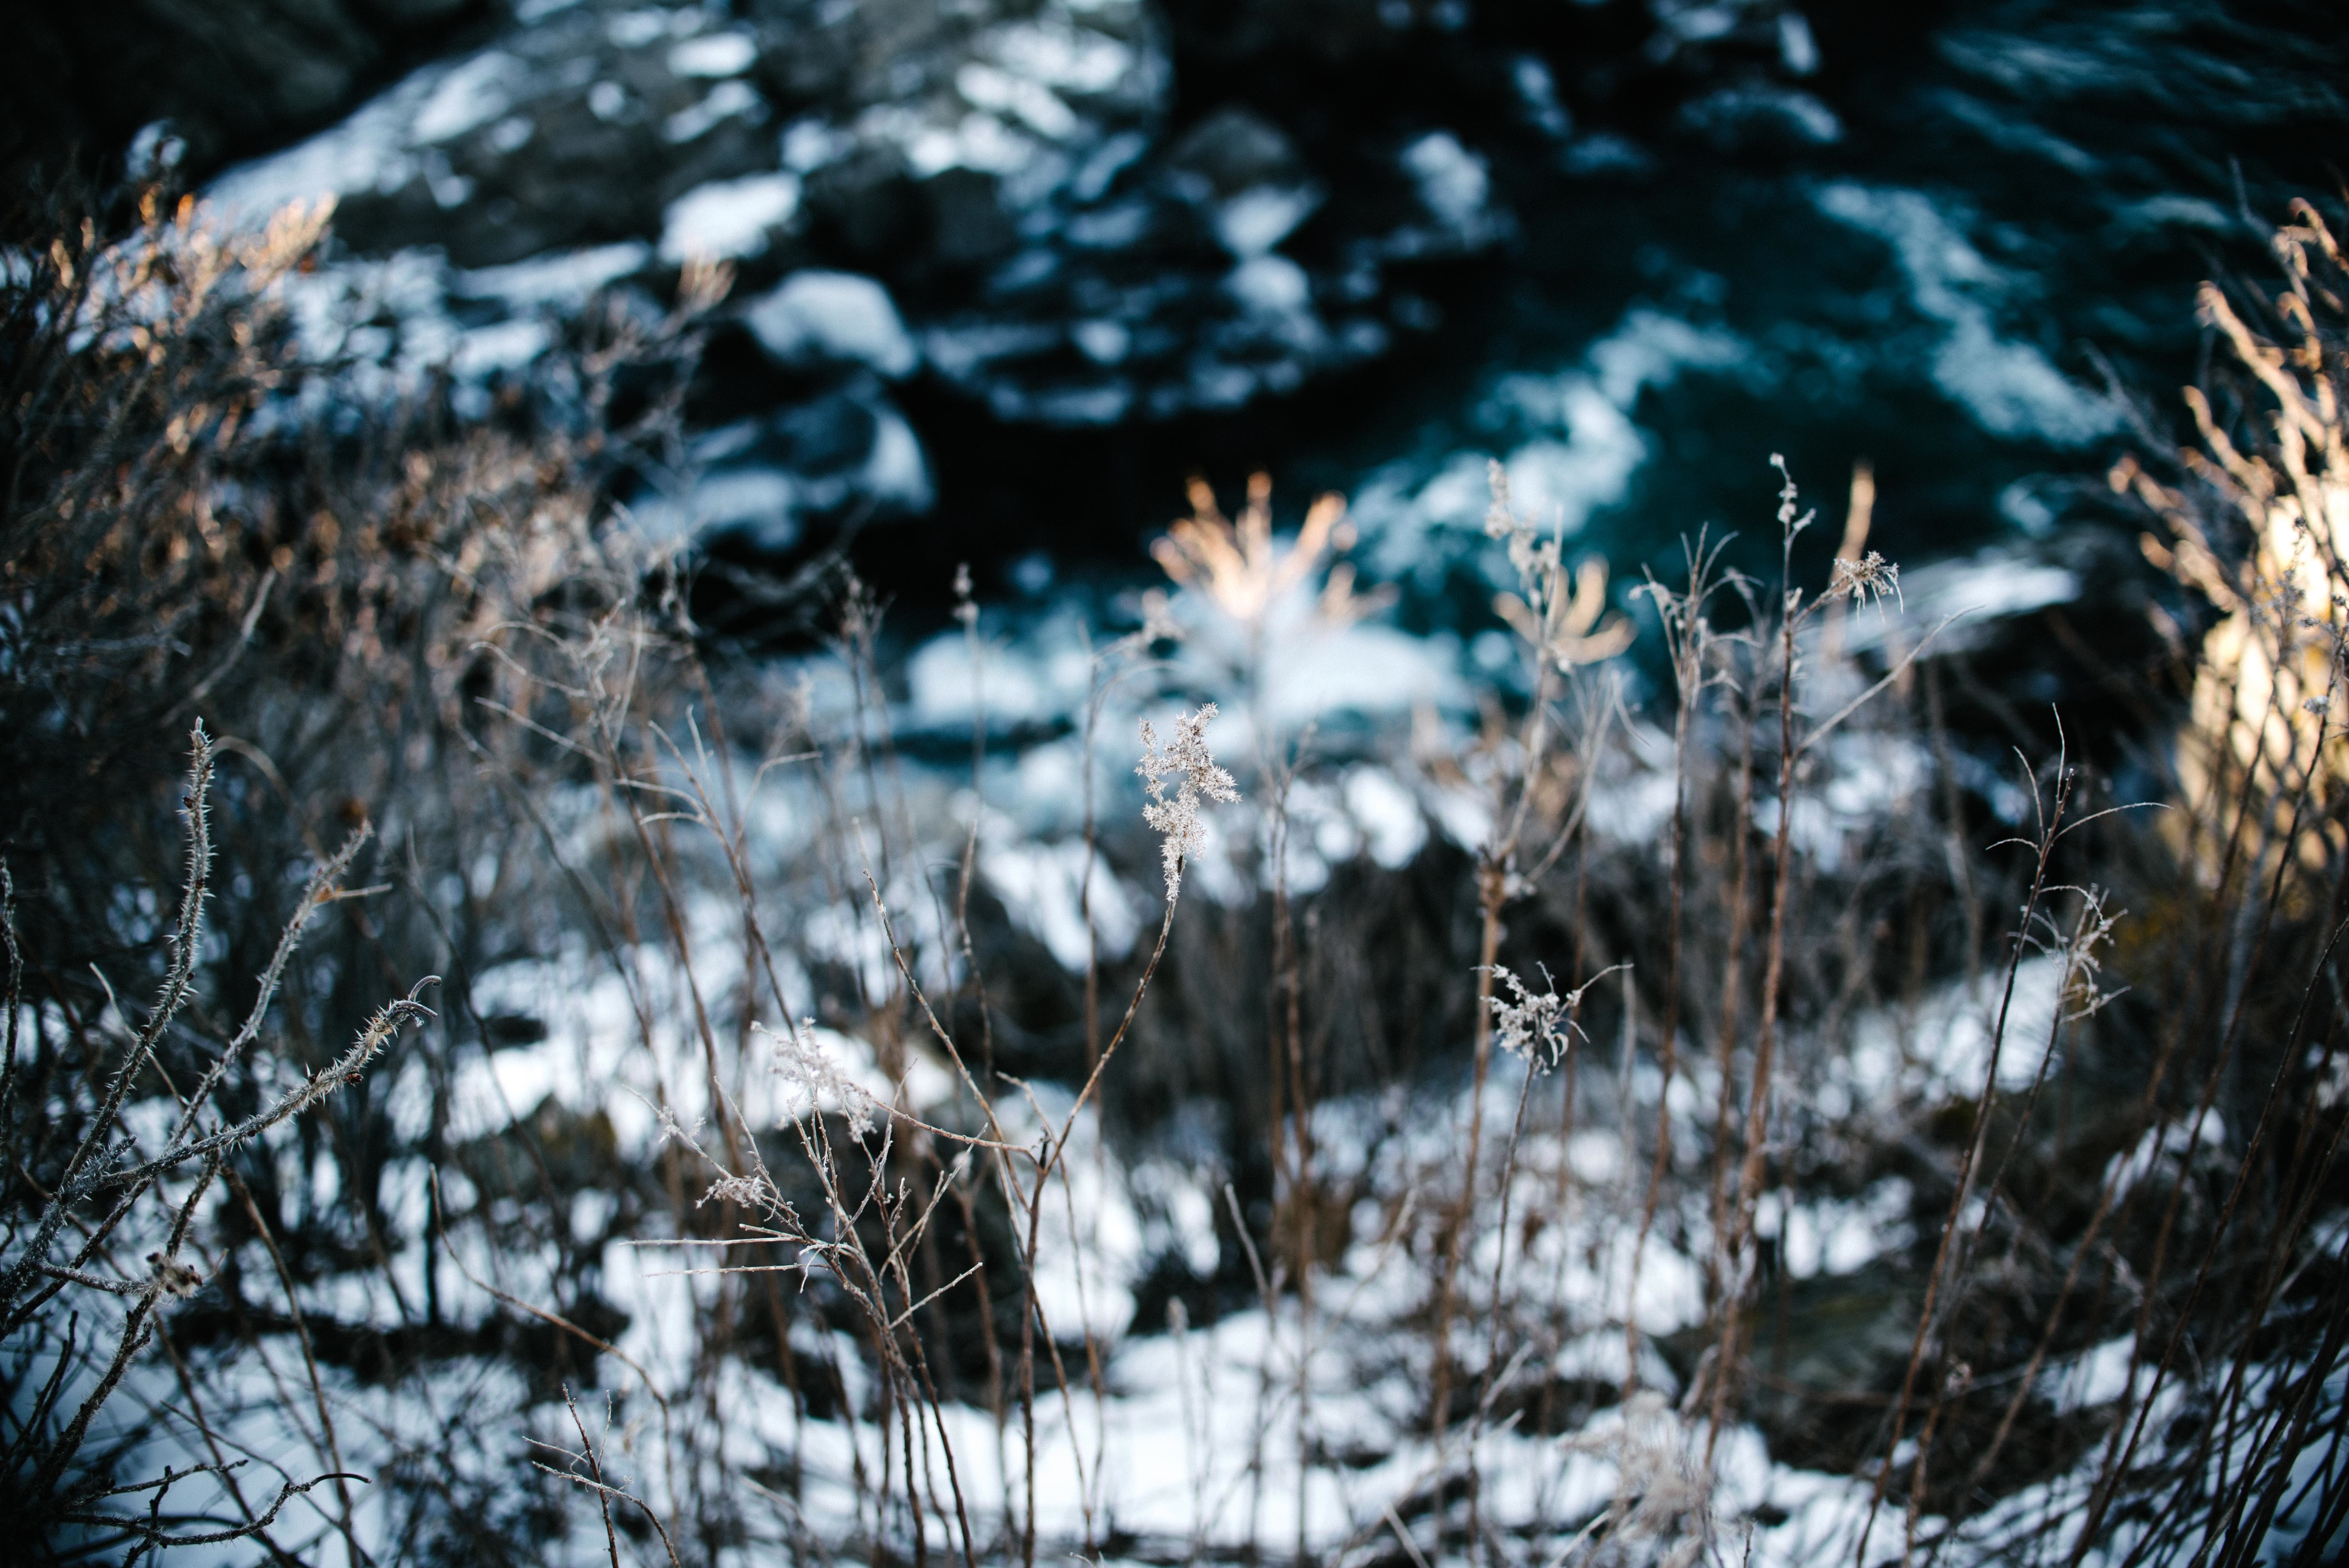
tree, nature, forest, branch, snow, winter, plant, sunlight, leaf, frost, ice, autumn, weather, season, freezing, woody plant